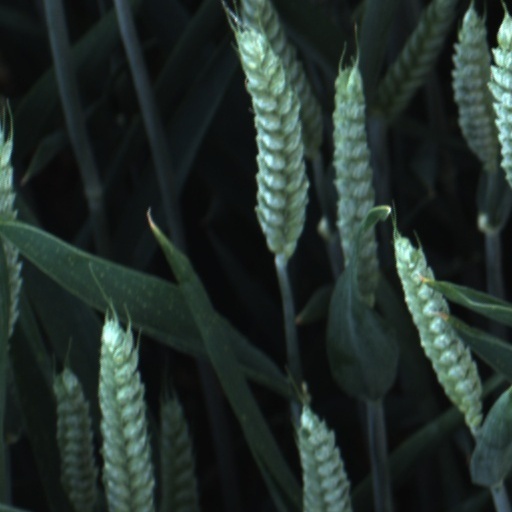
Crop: wheat